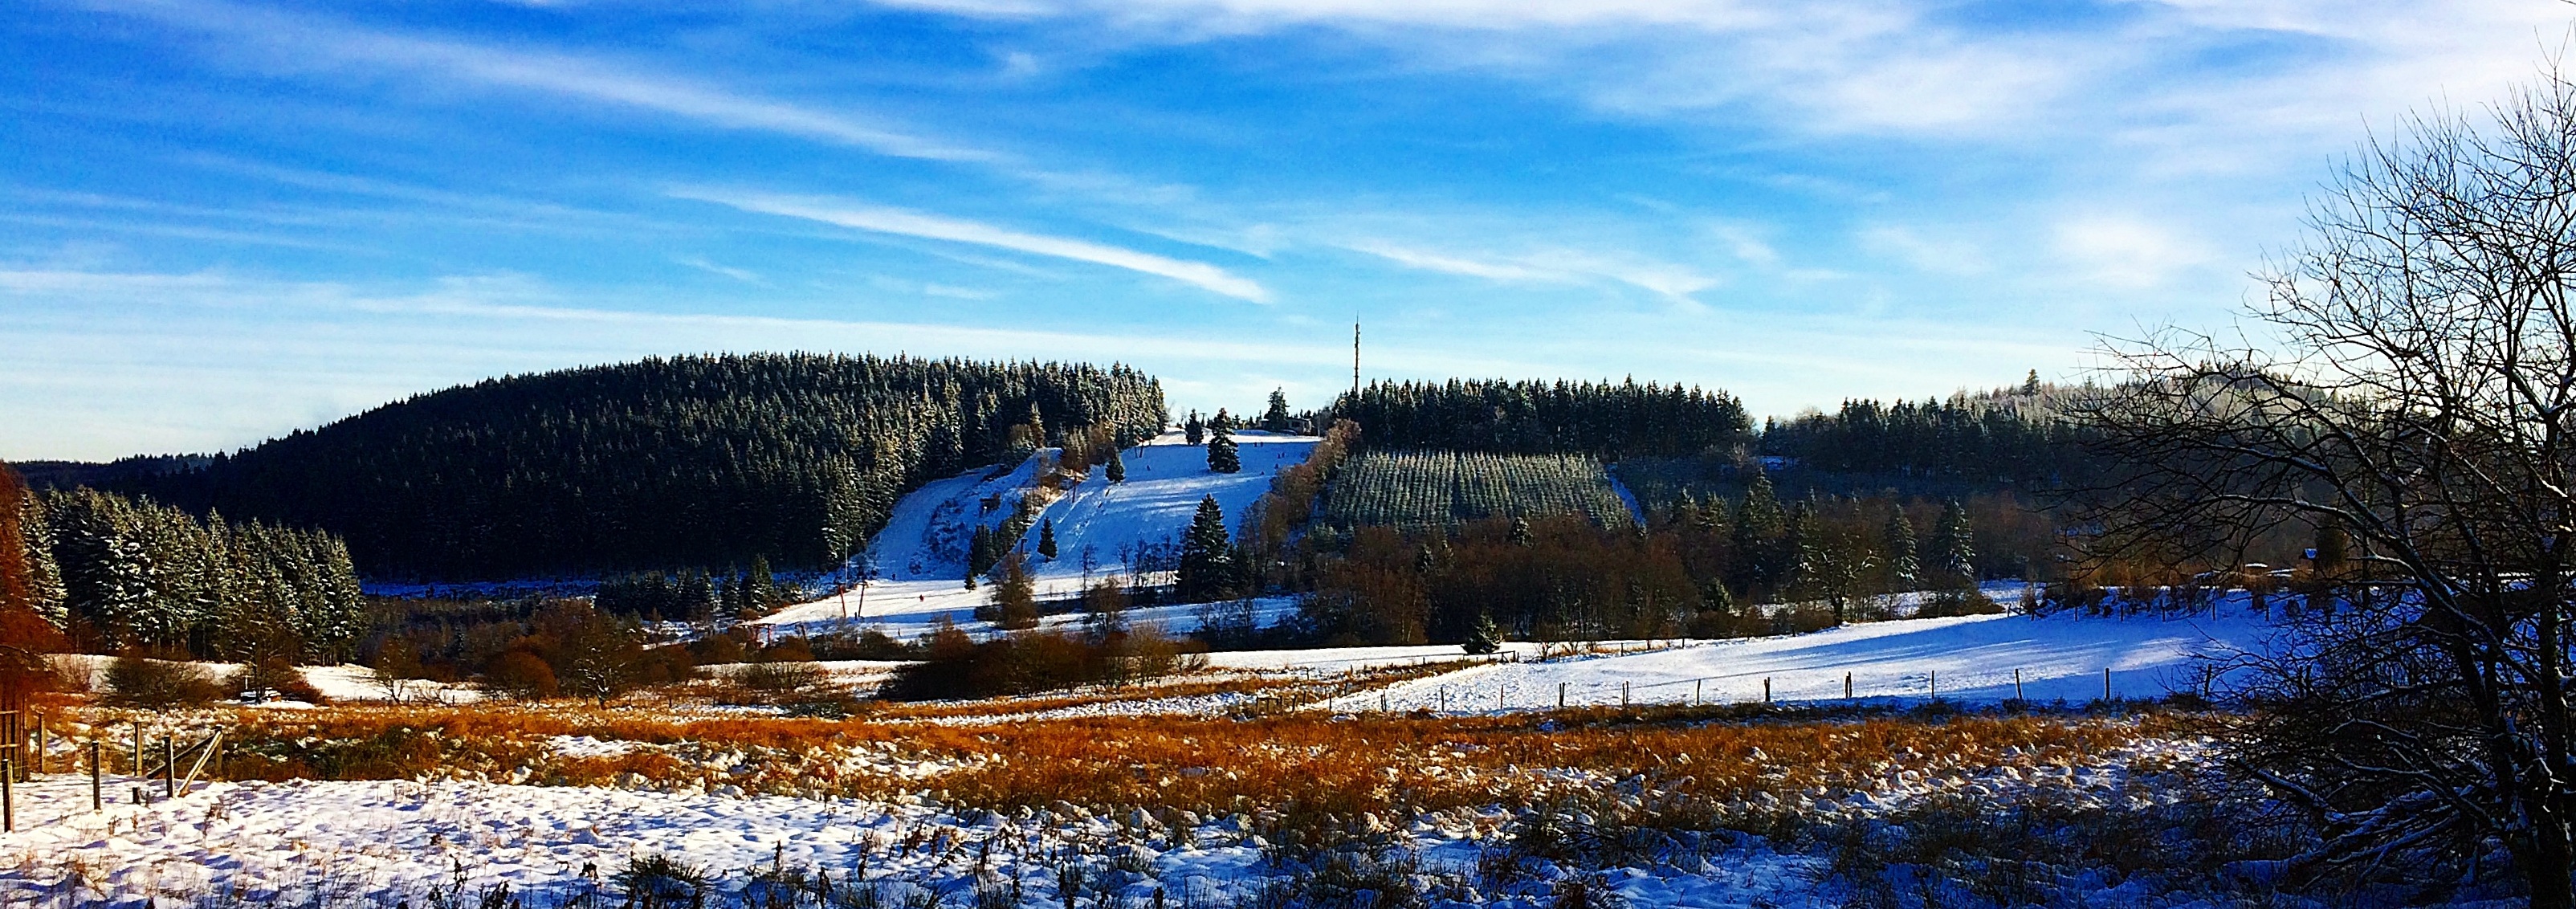
landscape, tree, nature, forest, snow, cold, winter, light, white, panorama, weather, snowy, season, resort, mountains, shrubs, switzerland, wintry, winter forest, back light, rau, winter bushes, bamboo in the snow